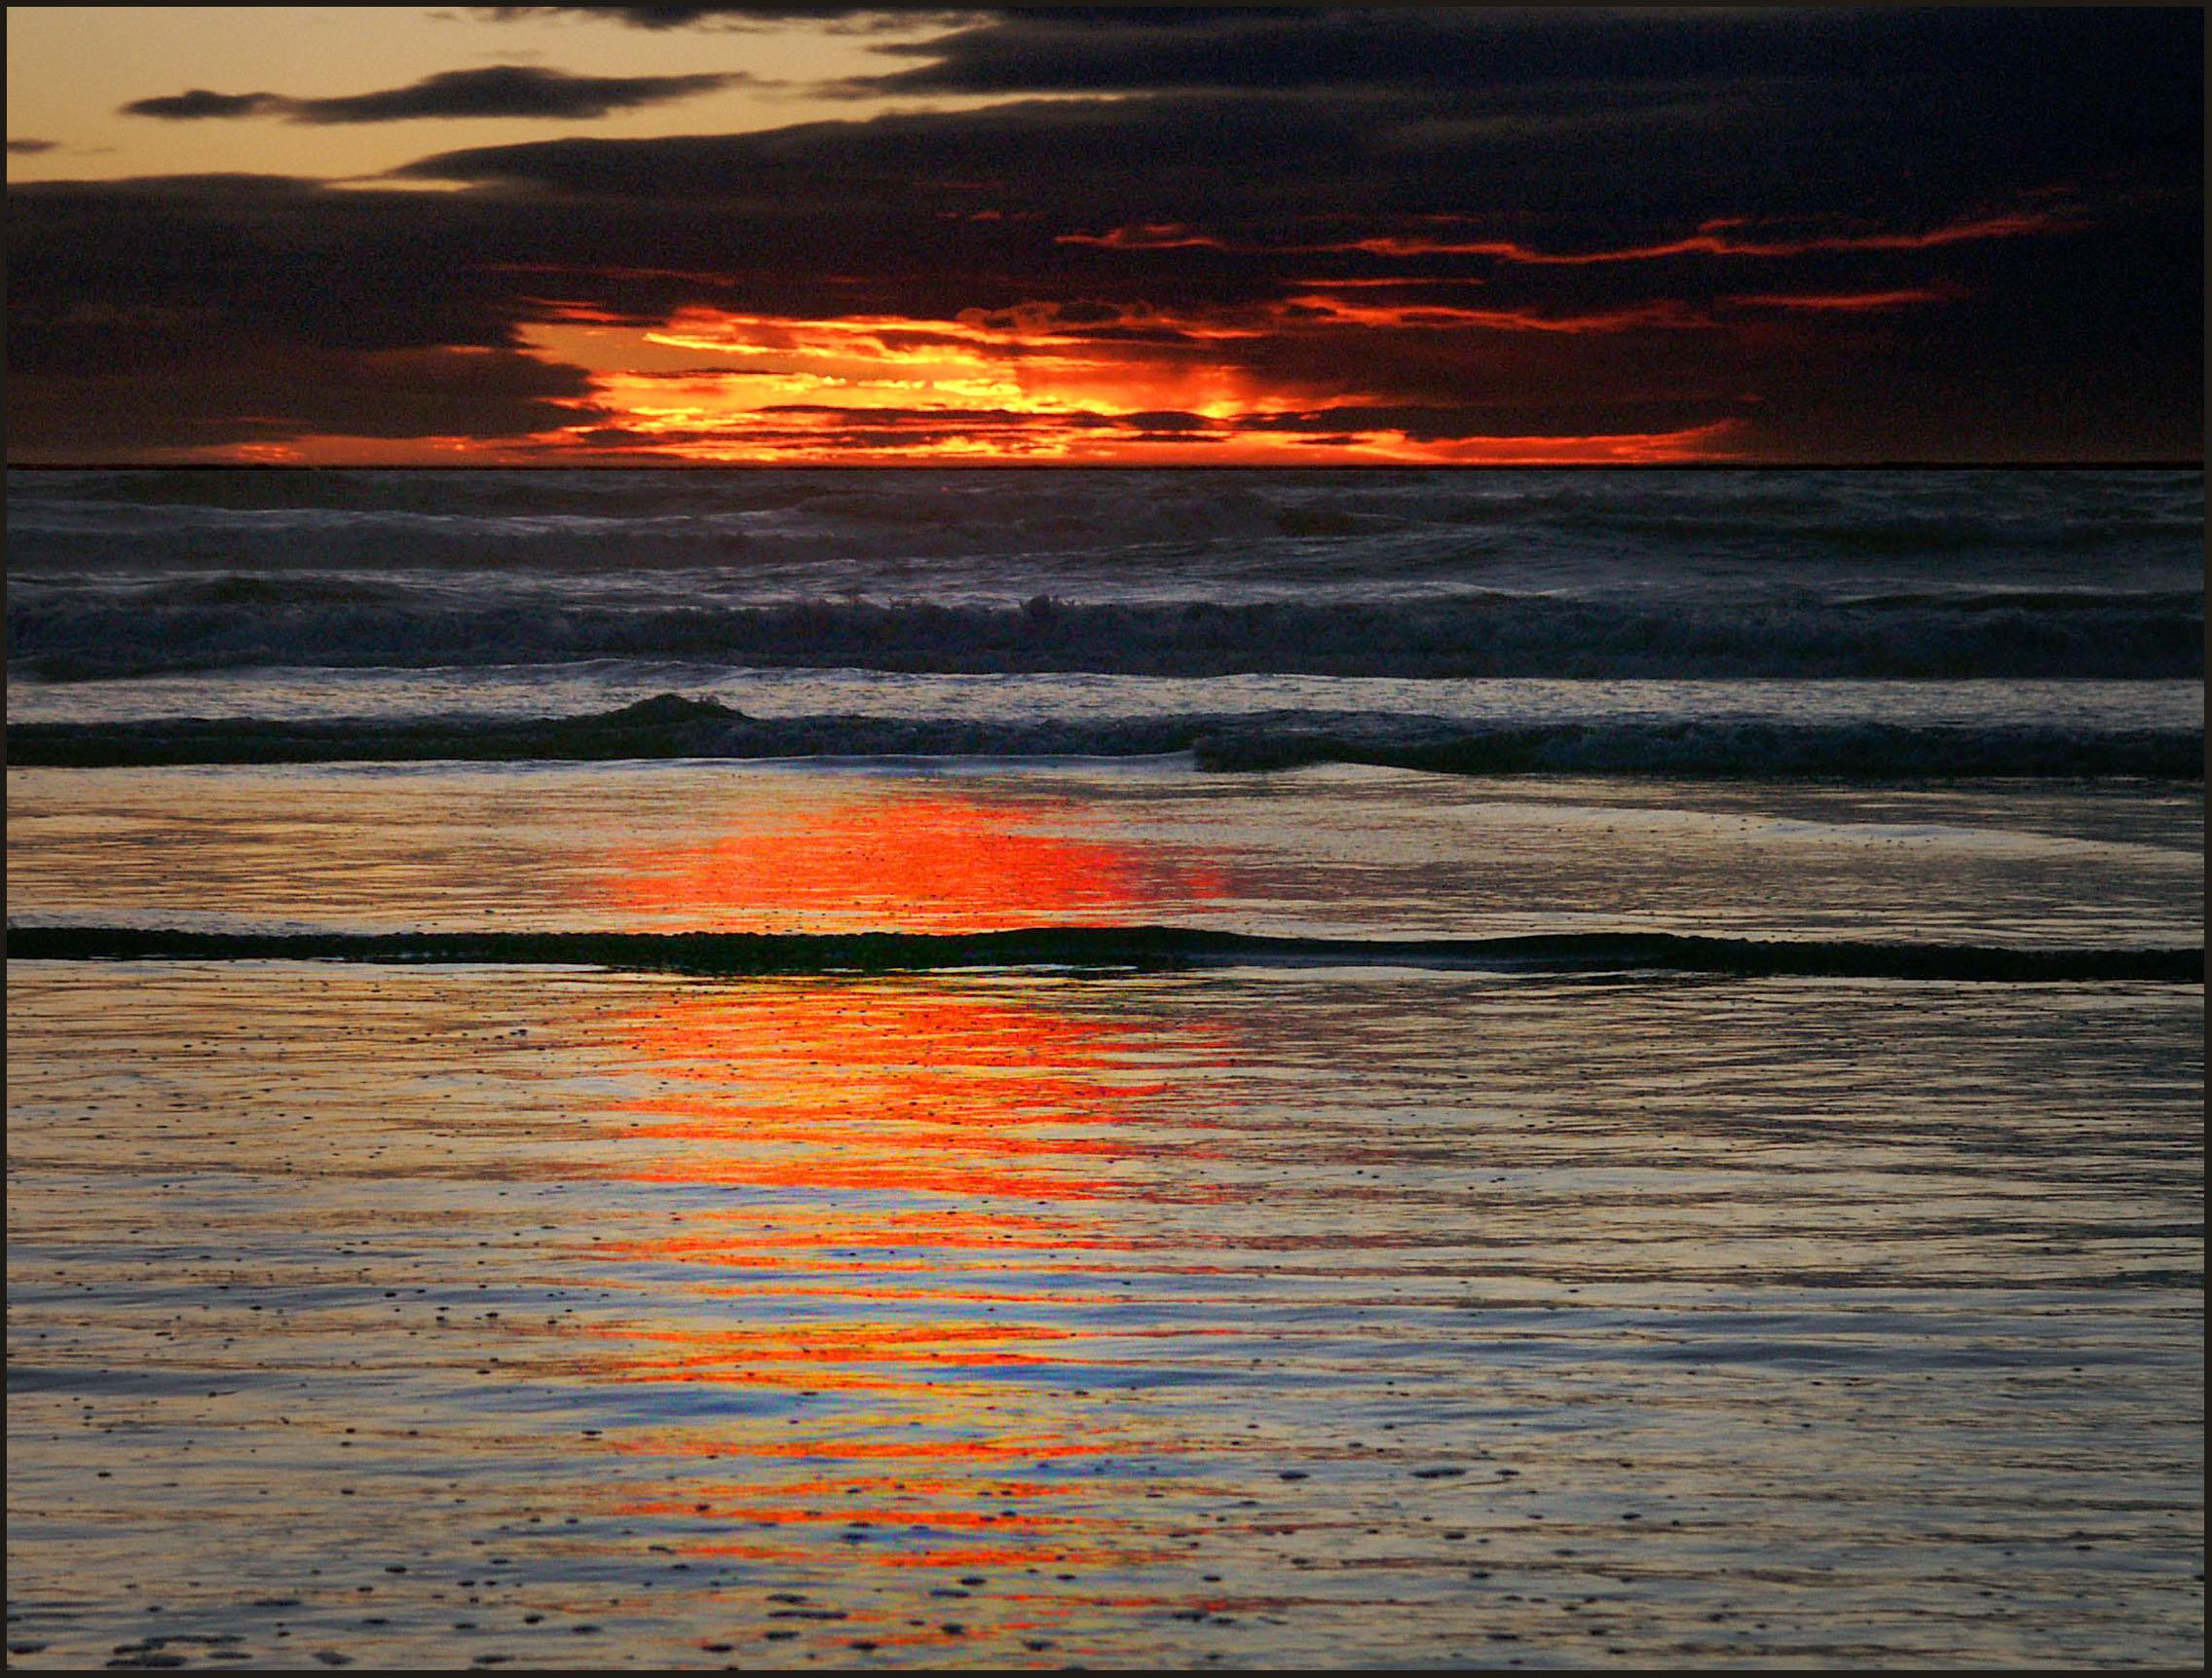
beach, sea, coast, ocean, horizon, sunrise, sunset, shore, wave, dawn, pier, evening, reflection, publicdomain, newzealand, christchurch, newbrightonpier, christcurchbeach, newbrifgton, afterglow, wind wave